Furuichi Kōi

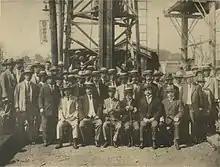
Furuichi seated 3rd from right at the groundbreaking of the Ginza Line on September 27, 1925.

In 1854 he was born as a son of Furuichi Takashi a retainer of Sakai clan in Edo. In 1869, he entered "Kaisei gakkō", in 1870, he was elected student on scholarship in Himeji Domain, and entered "Daigaku Nankō", then studied abroad to Ecole Centrale des Arts et Manufactures in Paris as the Ministry of Education first student studying abroad. In 1879, he graduated and got the degree of BE. In the same year he entered the Faculty of Science of University of Paris, in 1889 graduated, got Bachelor of Science, and went home and took up a post as "Naimushō Doboku-kyoku Yatoi". In 1881, he became the University of Tokyo lecturer and after that, he concurrently held the posts of the university teacher with the bureaucrat technical expert.